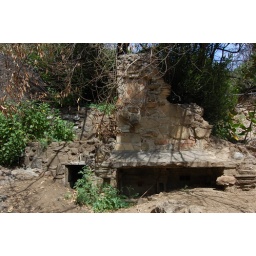
Of the Paul R. Williams house in Solstice canyon